Chandra Taal

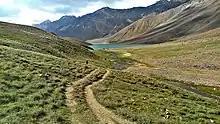
Foot path to Chandra Taal, Aug 2016

Chandra Taal is a tourist destination for trekkers and campers. The lake is accessible by road from Batal and by road as well as on foot from Kunzum Pass from late May to early October. The road to Chandra Taal branches off from NH-505 about from Batal and from Kunzum Pass. This motor road runs as far as a parking lot from the lake. One has to travel on foot for the final . It takes approximately two hours from Kunzum Pass to Chandra Taal. Chandra Taal is also accessible from Suraj Tal, away.